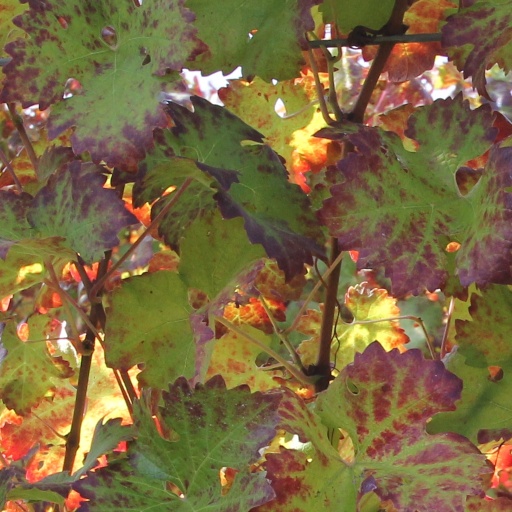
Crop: grape